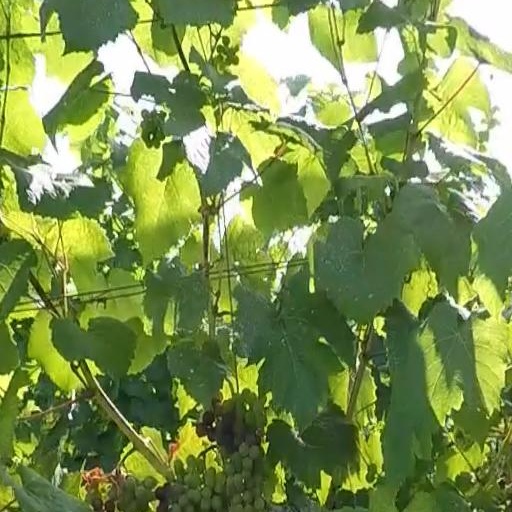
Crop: grape